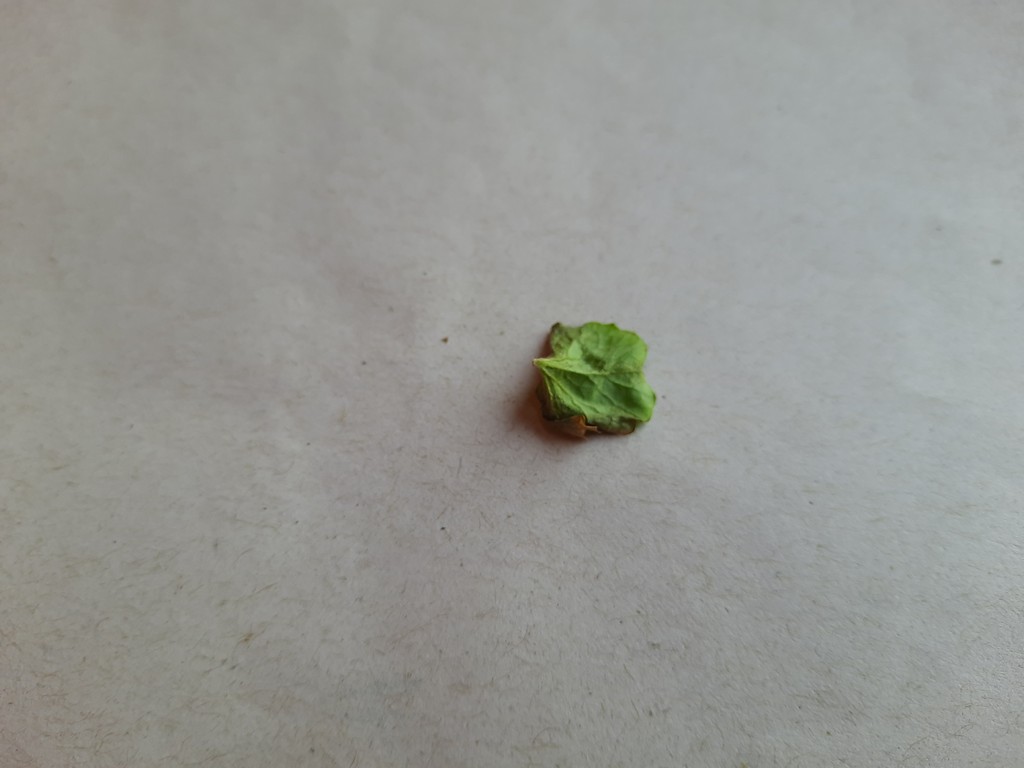
Label: Unhealthy